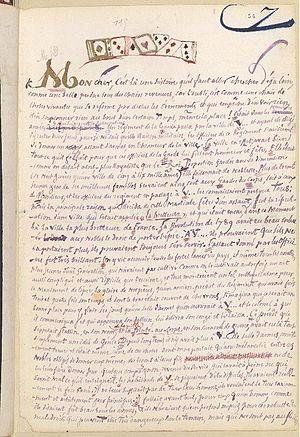
Les Diaboliques est un recueil de six nouvelles de Jules Barbey d'Aurevilly, paru en novembre 1874, à Paris, chez l'éditeur Dentu.